Church of Our Lady, Kalundborg

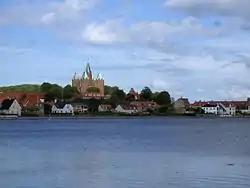
The church seen from the sea

The church is built of red brick, indicating that it was constructed no earlier than 1170 when brick was first used in Denmark. Coincidentally, this is also the date of the site's first fortification, the nearby castle of Esbern Snare (1127-1204). The architectural design, however, would indicate a rather later date, possibly in the first three decades of the 13th century.